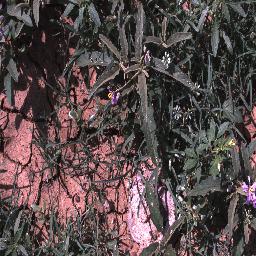
Label: negative